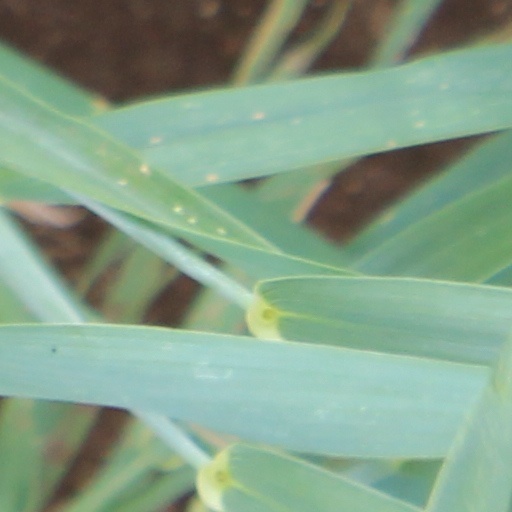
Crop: wheat